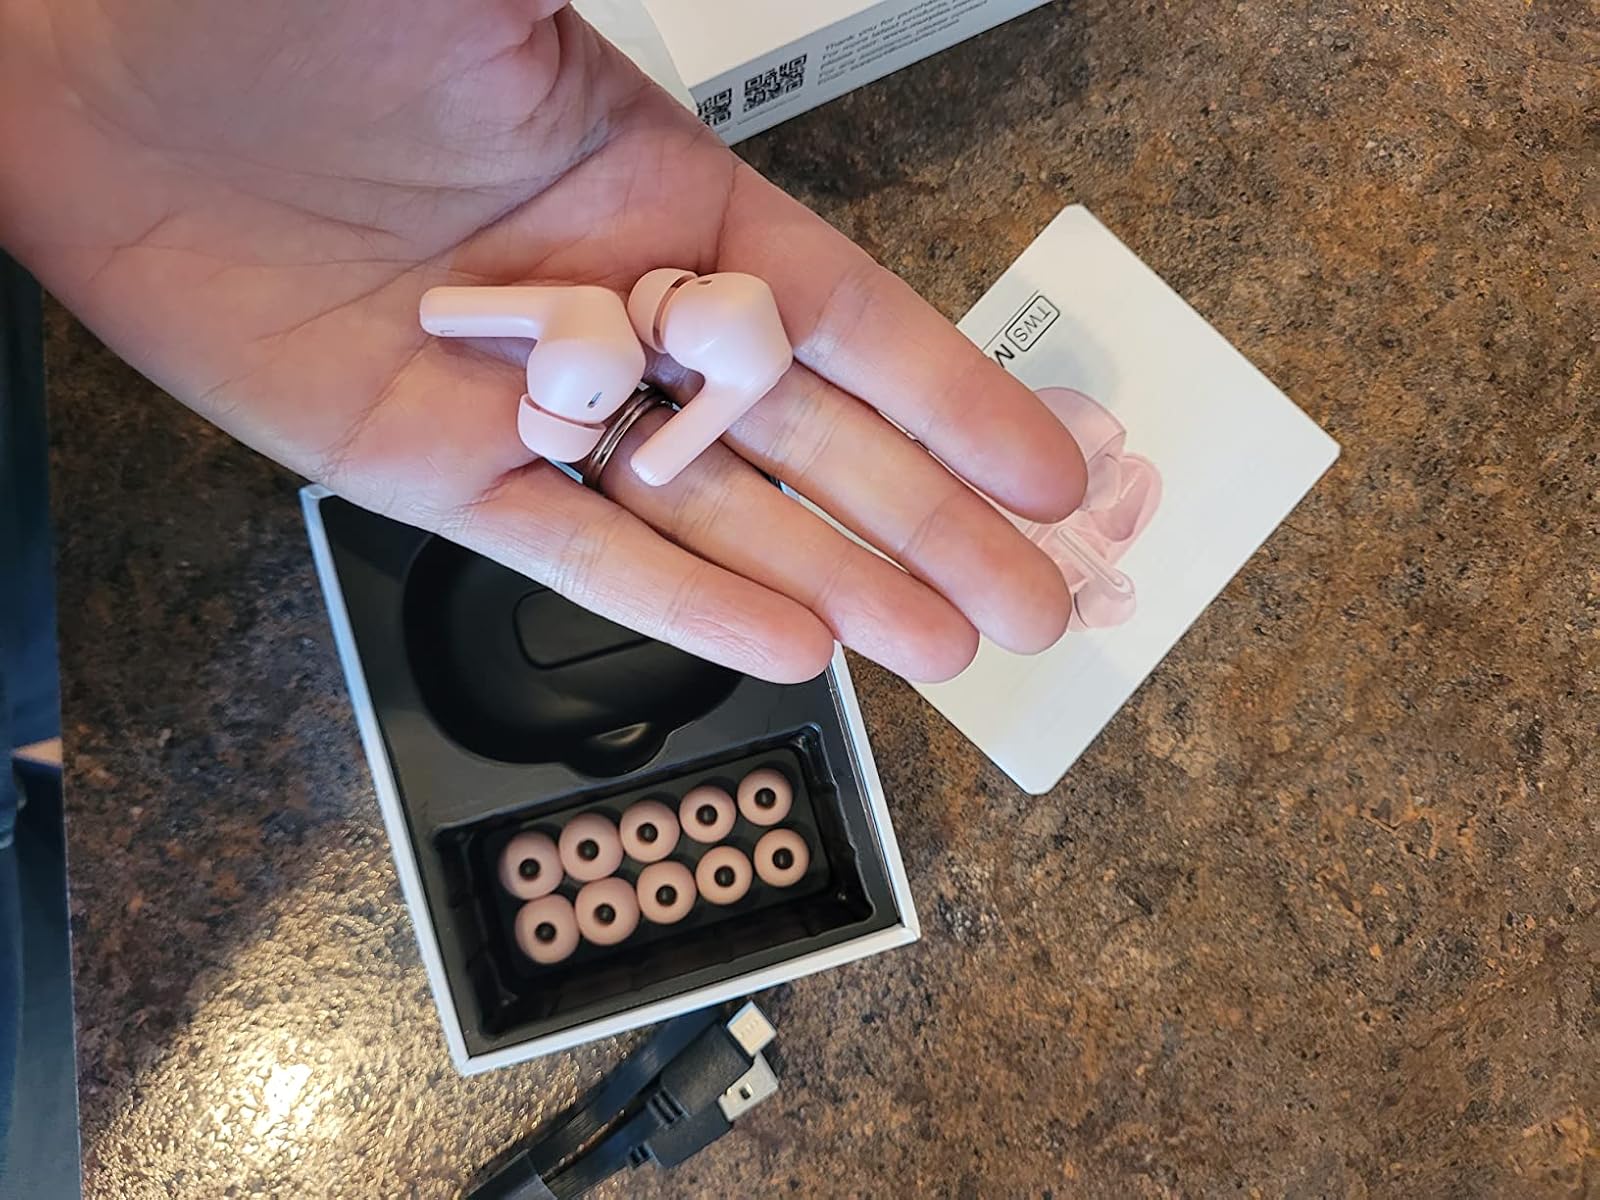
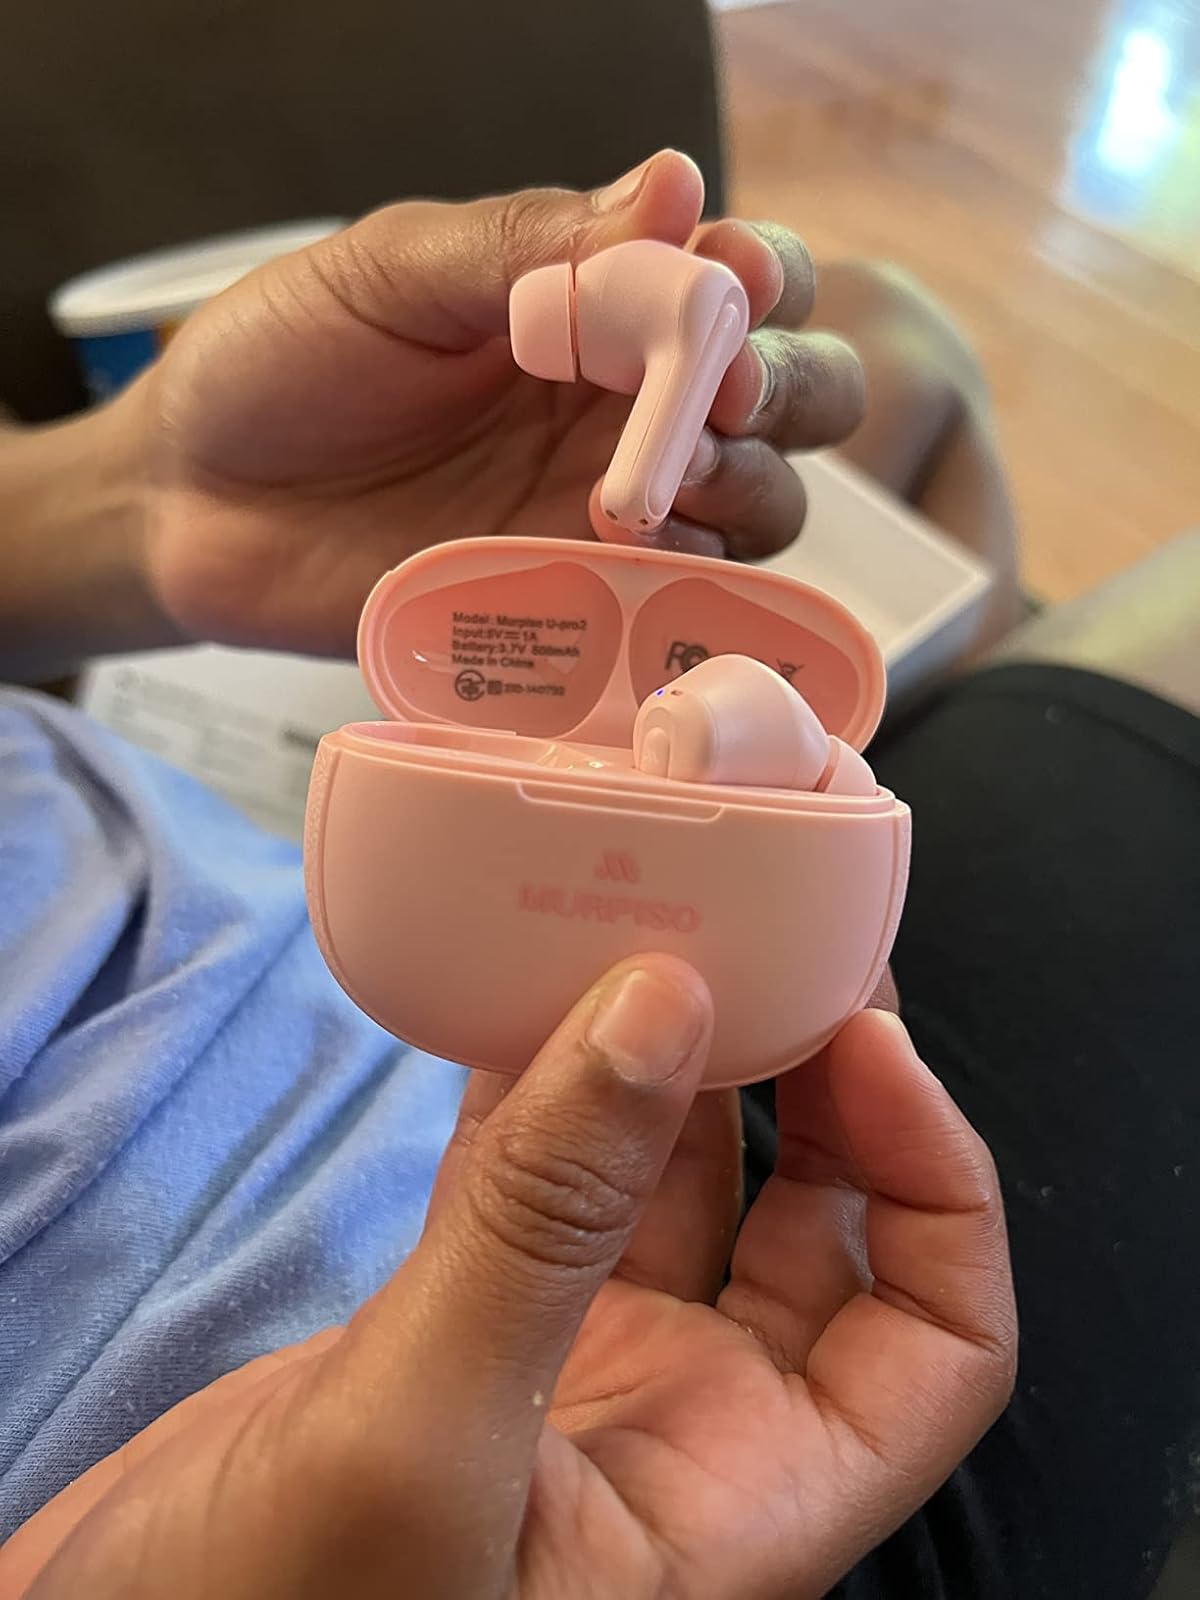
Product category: earbuds
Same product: yes